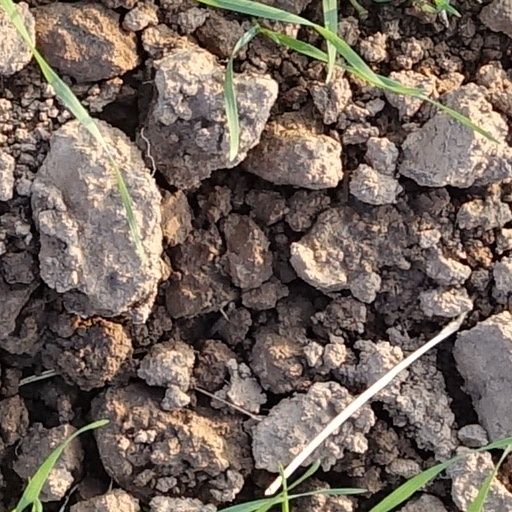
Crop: wheat